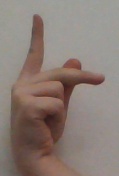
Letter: dha